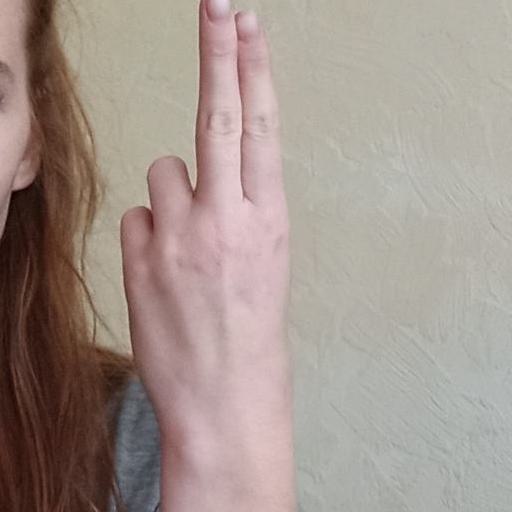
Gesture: two_up_inverted